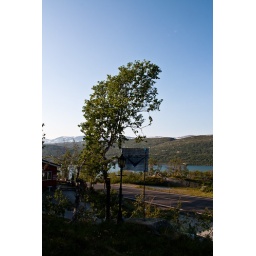
A single tree trying to cling on high up in the mountains